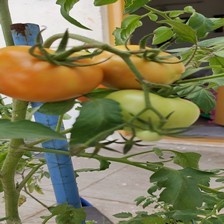
Label: tomato